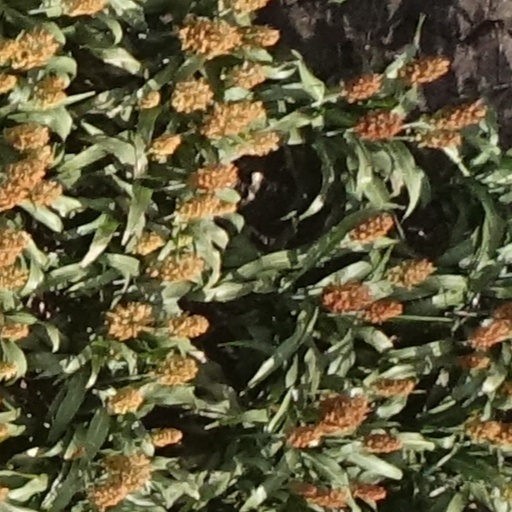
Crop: sorghum